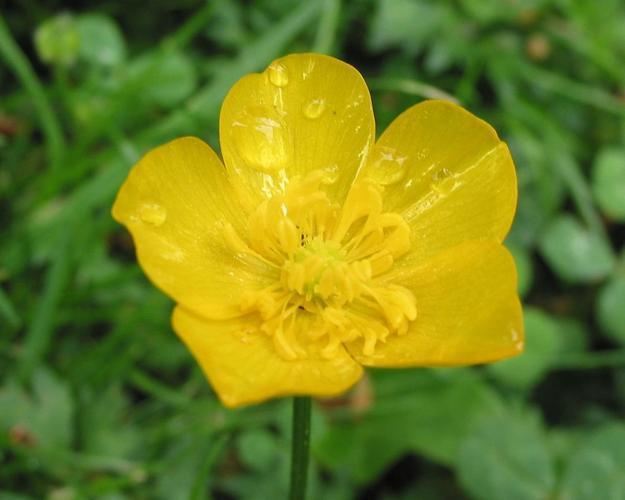
Flower: Buttercup